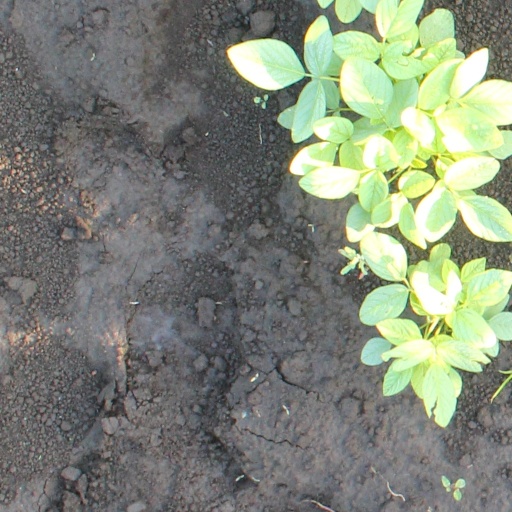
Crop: soybean